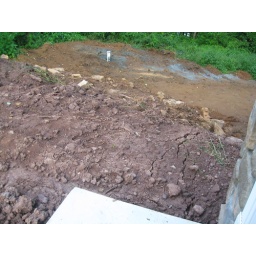
this is around where a rock wall will go